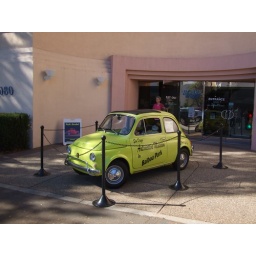
Yellow Fiat car in front of the San Diego Automotive Museum. Note the creepy figure sitting in the driver's seat.